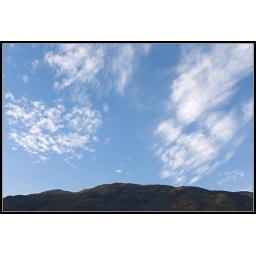
Blue sky with fluffy white cloud, above Riggindale Crag, Haweswater